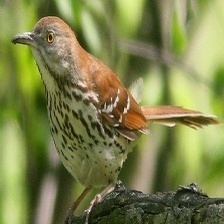
Species: BROWN THRASHER
Scientific name: TOXOSTOMA RUFUM